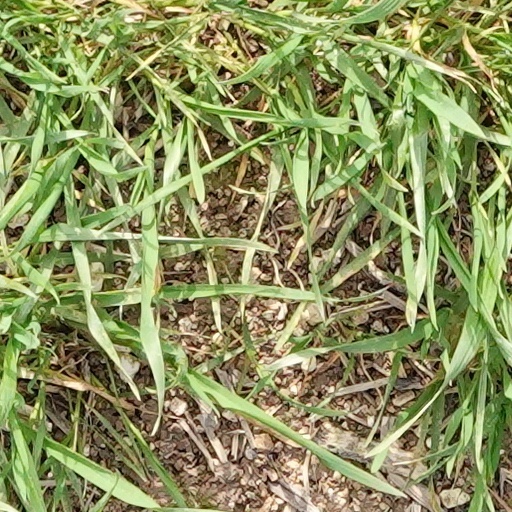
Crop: wheat